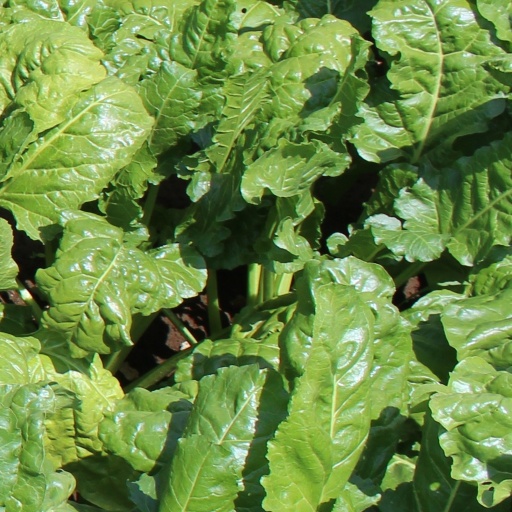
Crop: sugar beet